De Bono's invasion of Ethiopia

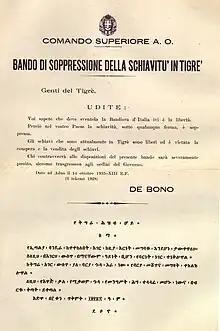
Italian notice, signed by general Emilio De Bono, proclaiming the abolishment of slavery in Tigray in Italian and Amharic. The abolition of slavery was one of the first measures taken by the Italian colonial government in Ethiopia.

On 11 October, "Dejazmach" Haile Selassie Gugsa and 1,200 of his followers surrendered to the commander of the Italian outpost at Adagamos. De Bono notified Rome and the Ministry of Information promptly exaggerated the importance of the surrender for propaganda purposes. Haile Selassie Gugsa was Emperor Haile Selassie's son-in-law. But less than a tenth of Haile Selassie Gugsa's army defected with him. Two weeks before the invasion, Haile Selassie had been warned that Haile Selassie Gugsa was not to be trusted and he was shown evidence that suggested that his son-in-law was already in the pay of the Italians. But the Emperor had shrugged it off.